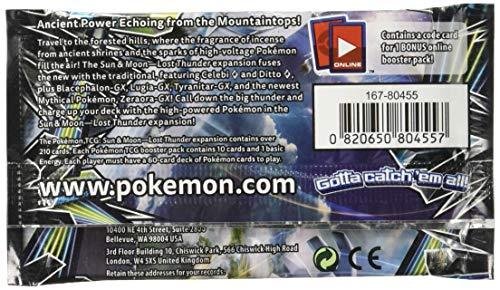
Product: Pokémon TCG: Sun & Moon --Lost Thunder Display Booster Box
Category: Toys & Games | Games & Accessories
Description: This Booster Display box contains 36 booster packs from the Pokemon Sun and Moon Lost Thunder expansion.
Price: $101.58
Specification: ProductDimensions:4.8x5.2x3inches|ItemWeight:0.64ounces|ShippingWeight:0.64ounces(Viewshippingratesandpolicies)|ASIN:B07HCLTSNQ|Itemmodelnumber:167-81455|Manufacturerrecommendedage:6yearsandup